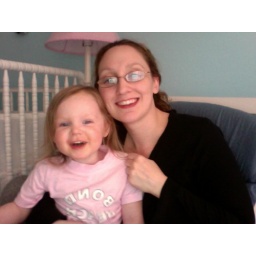
bondi beach shirt fits! bought this when I was pregnant and in Australia.